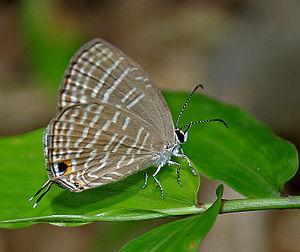
Jamides est un genre de lépidoptères de la famille des Lycaenidae et de la sous-famille des Polyommatinae. Ses espèces sont originaires des écozones indomalaise et australasienne.